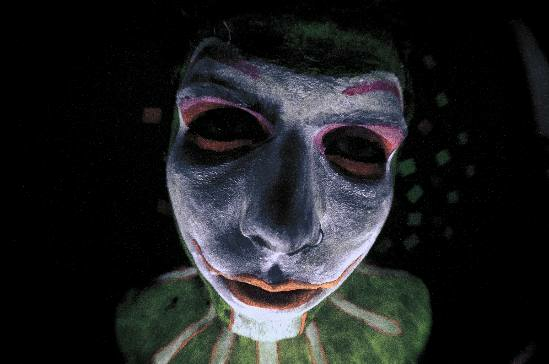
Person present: Yes